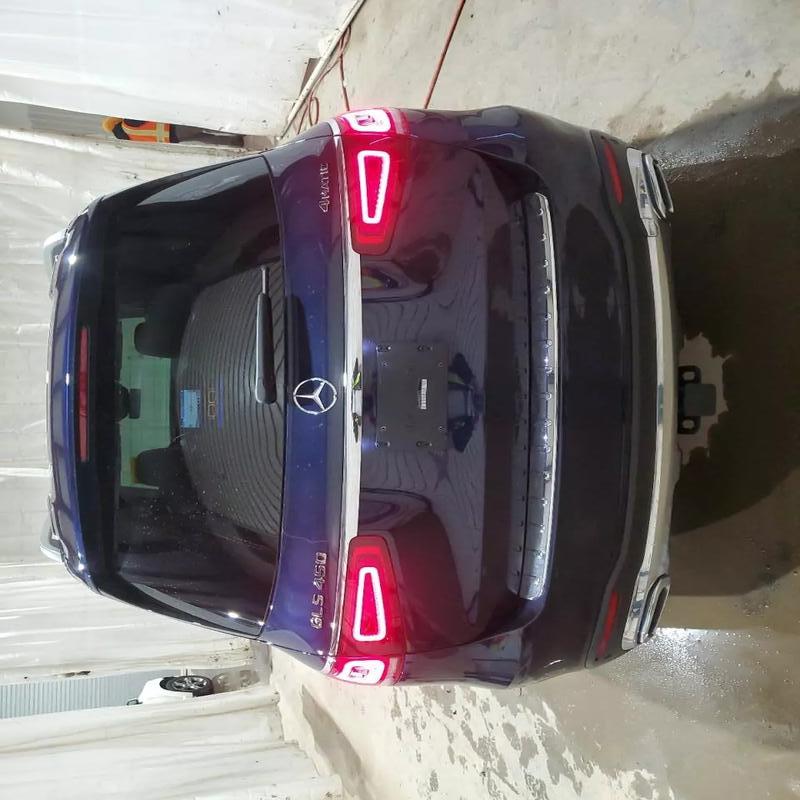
Aucun dommage détecté.
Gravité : aucun